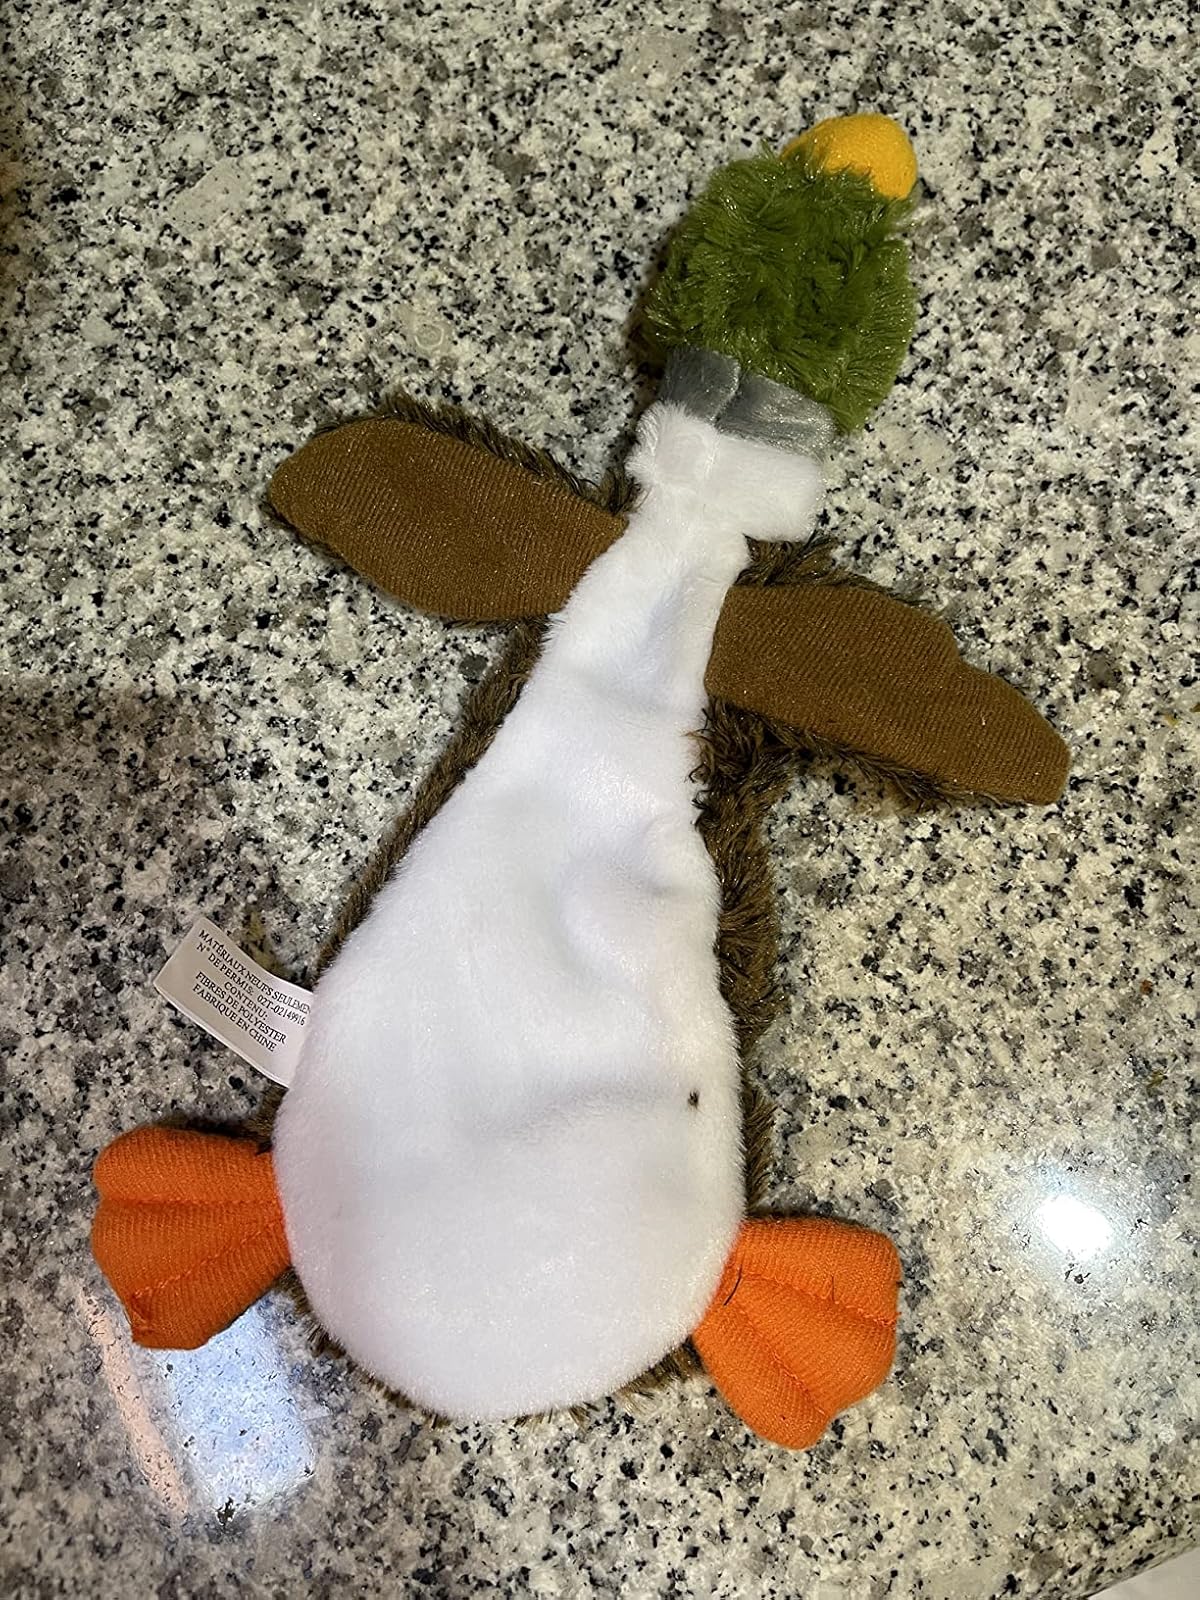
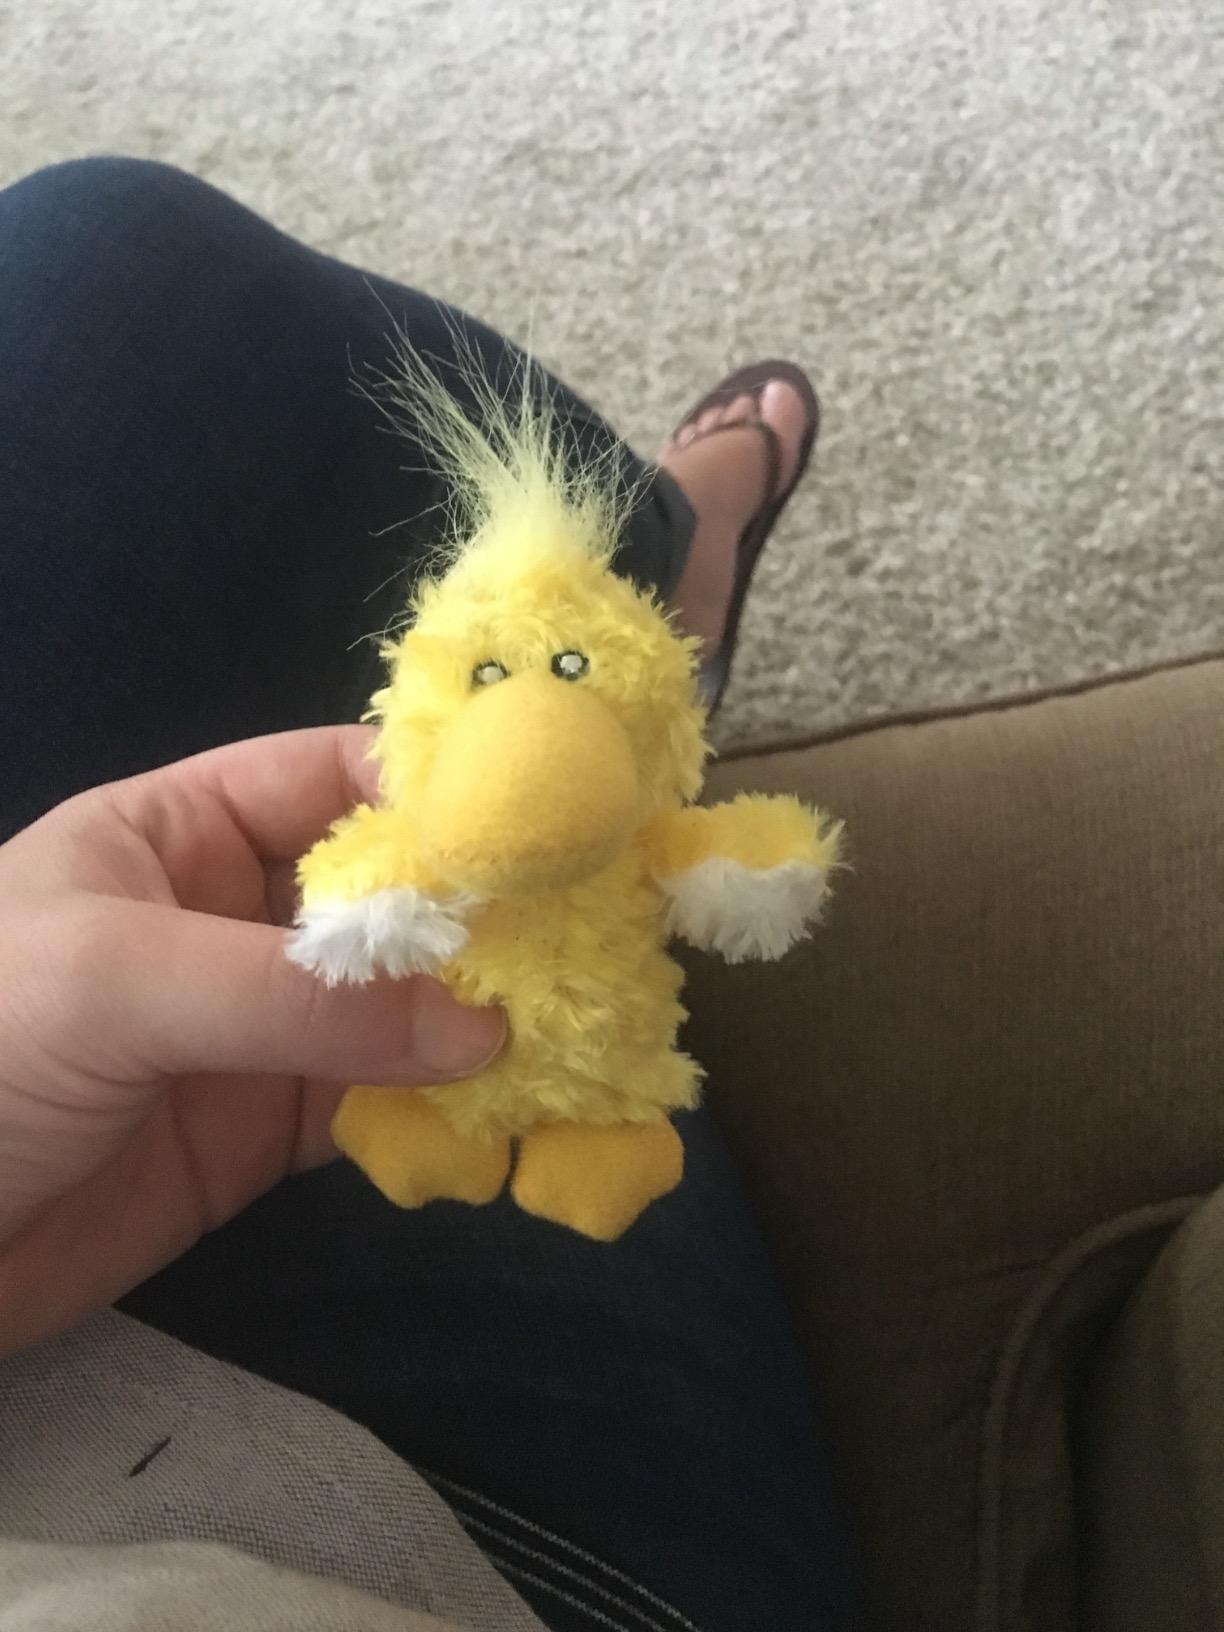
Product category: items_toy
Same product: no